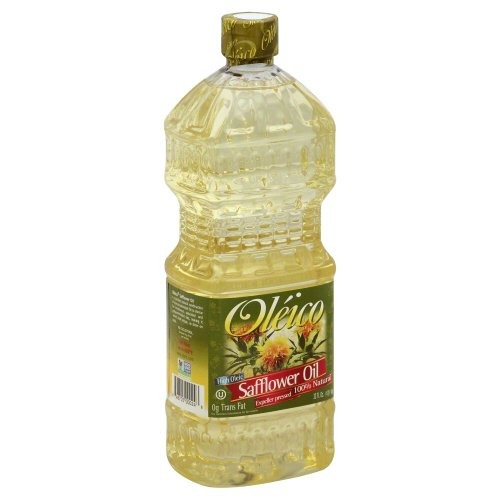
Item Name: Oleico Oil Safflower Natural Liquid Ol 32 Oz (Pack Of 6)
Bullet Point: Oleico Oil Safflower Natural Liquid Ol 32 Oz (Pack Of 6)
Value: 192.0
Unit: Fl Oz

Price: 22.285